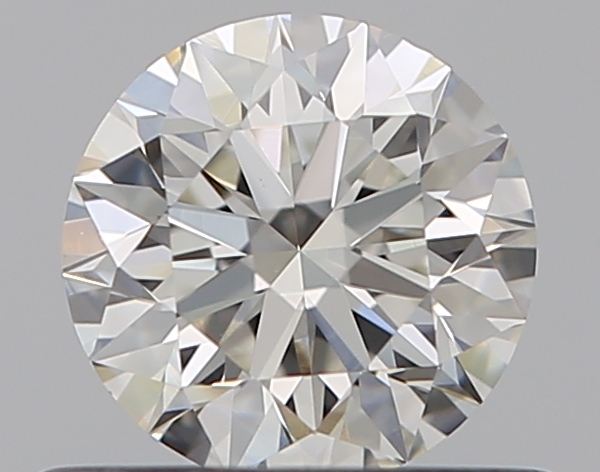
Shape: round
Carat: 0.5
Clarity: VS1
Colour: I
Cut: EX
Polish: EX
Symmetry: EX
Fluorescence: N
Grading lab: GIA
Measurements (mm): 5.03 x 5.07 x 3.16